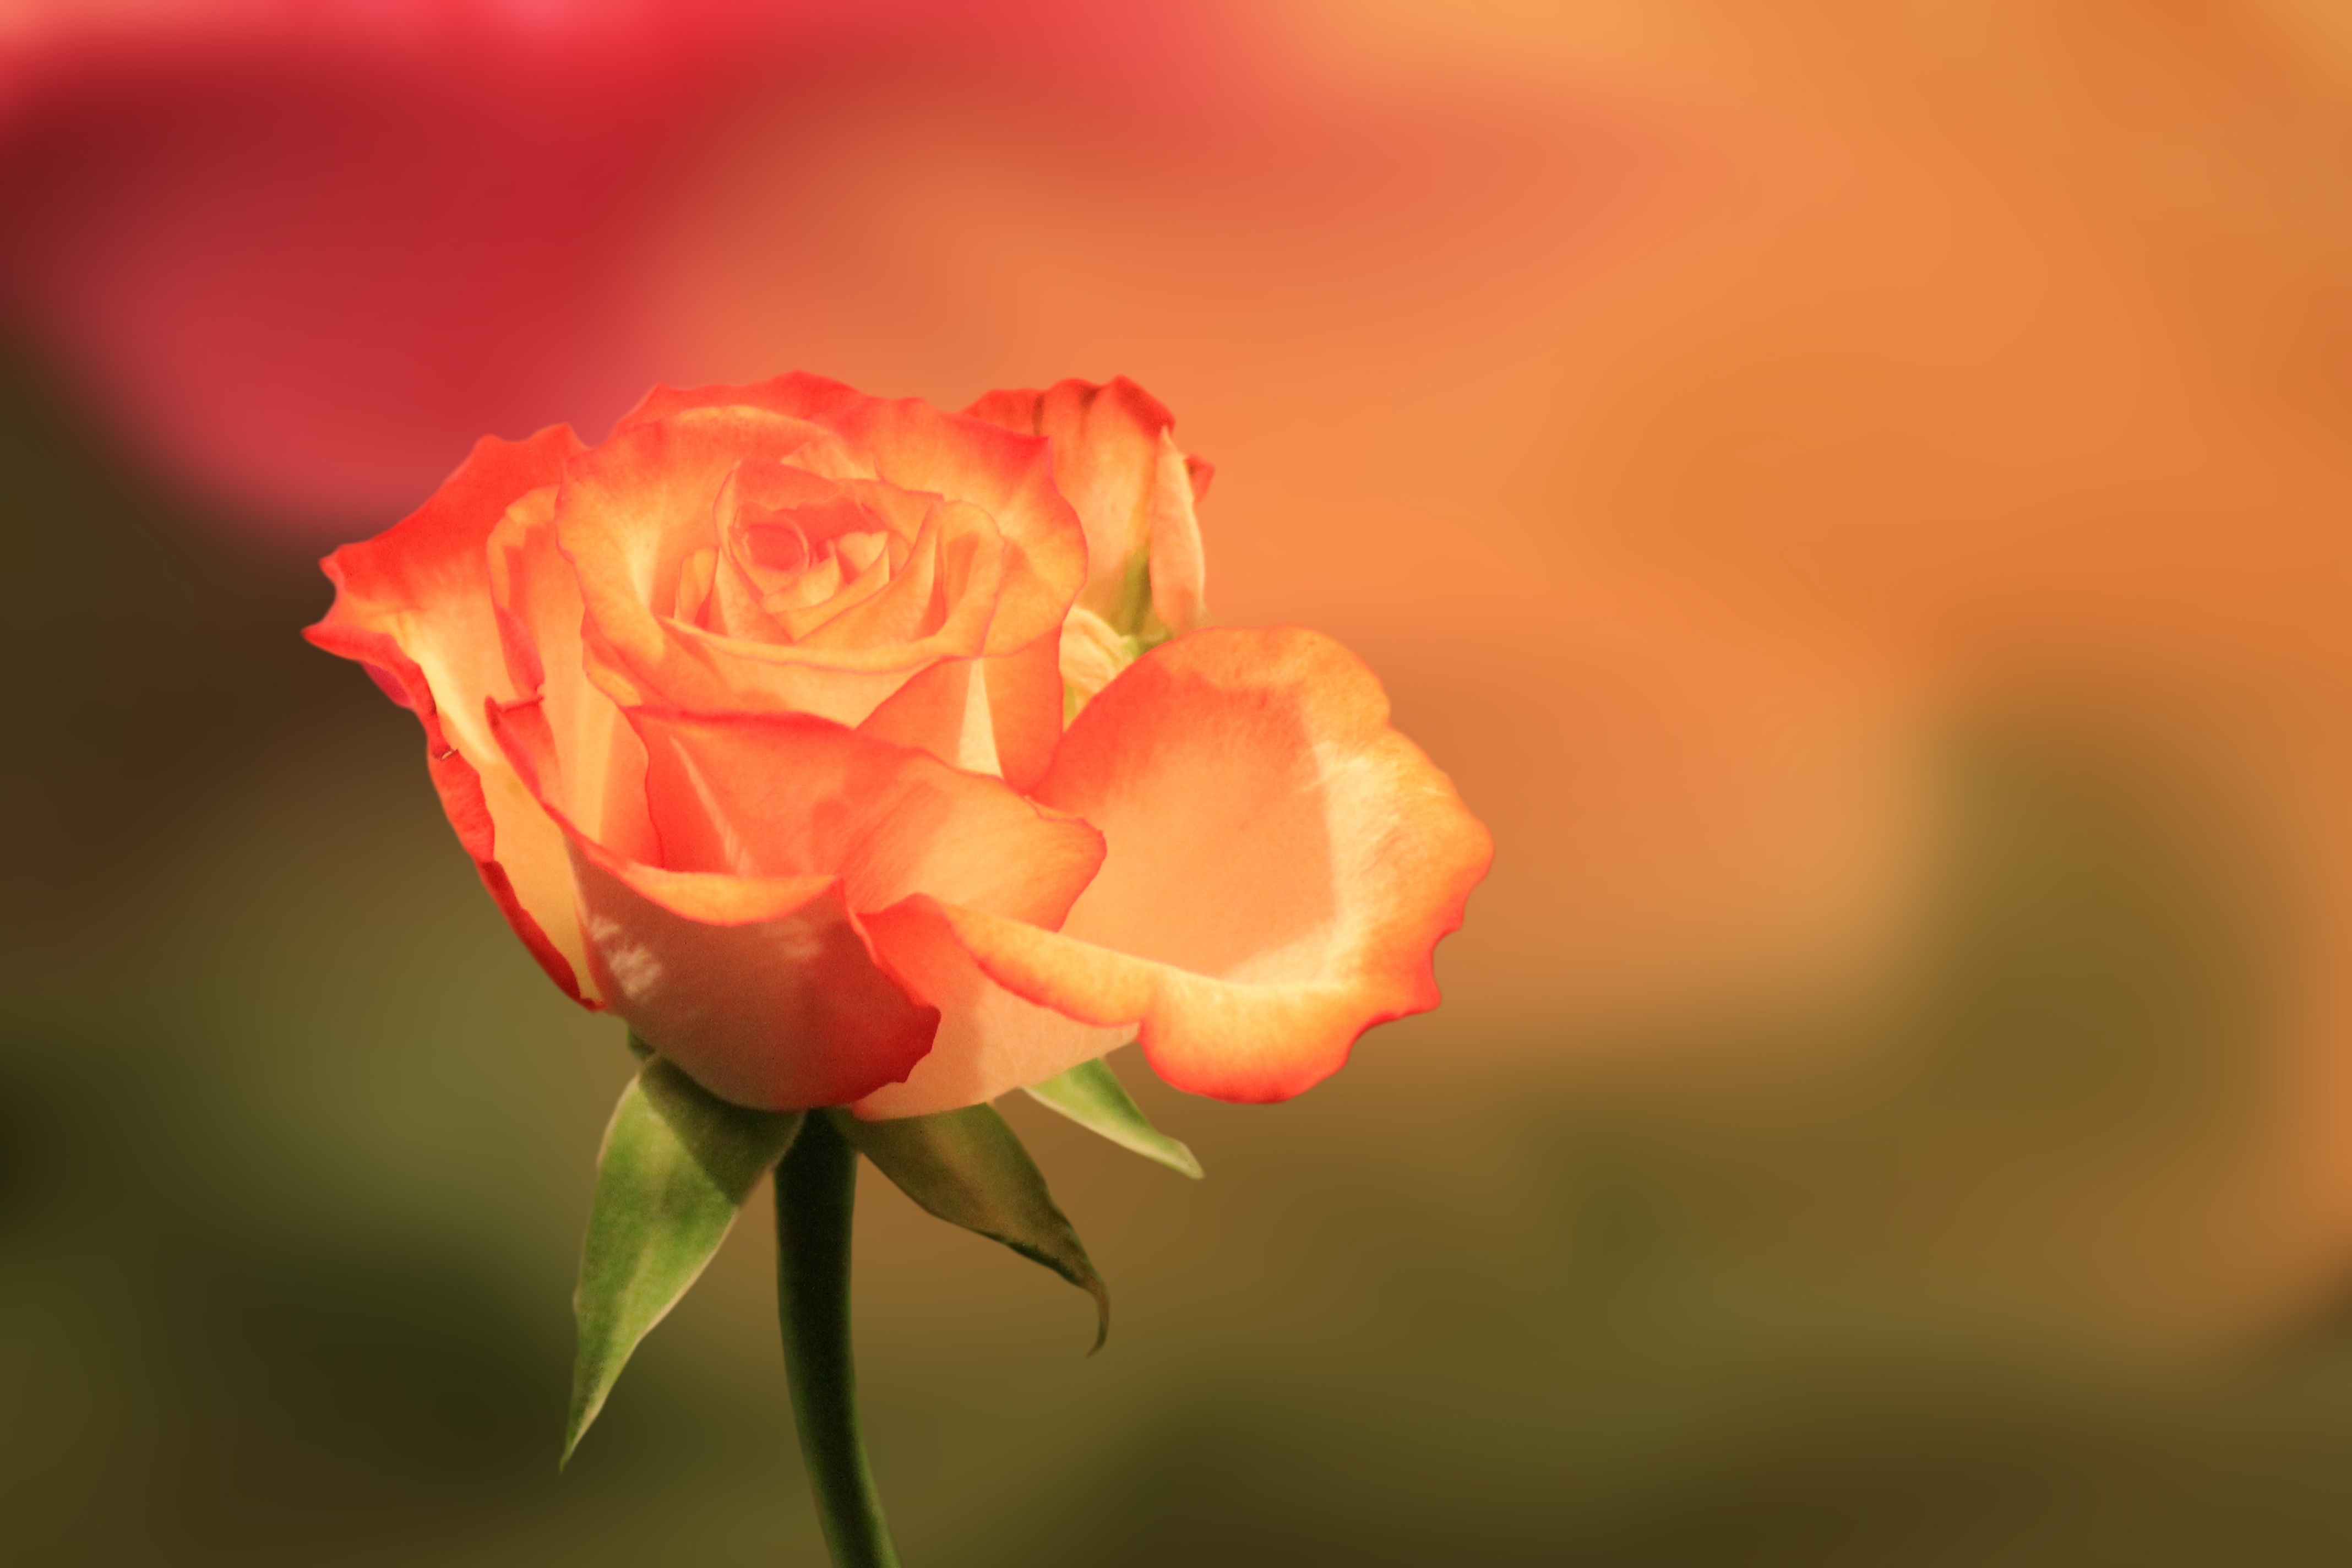
blossom, plant, photography, flower, petal, bloom, rose, orange, red, yellow, pink, flora, close up, bud, macro photography, flowering plant, garden roses, rose family, plant stem, land plant